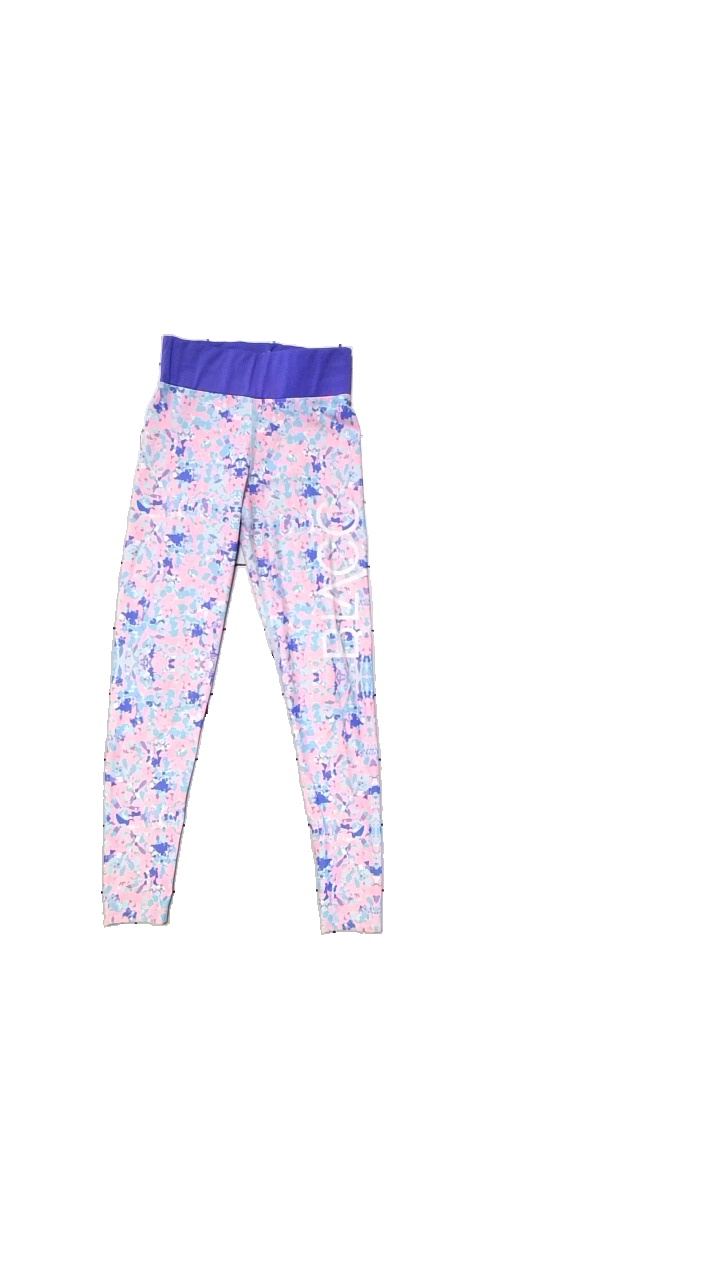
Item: Trousers (Ladies)
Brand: Blacc
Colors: Multicolor, Pink, Purple
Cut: Regular, Tight
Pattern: Other
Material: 77% Polyester, 23% Elastan
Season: All
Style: Sports
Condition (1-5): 4
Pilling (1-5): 4
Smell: Minor
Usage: Reuse
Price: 100-150